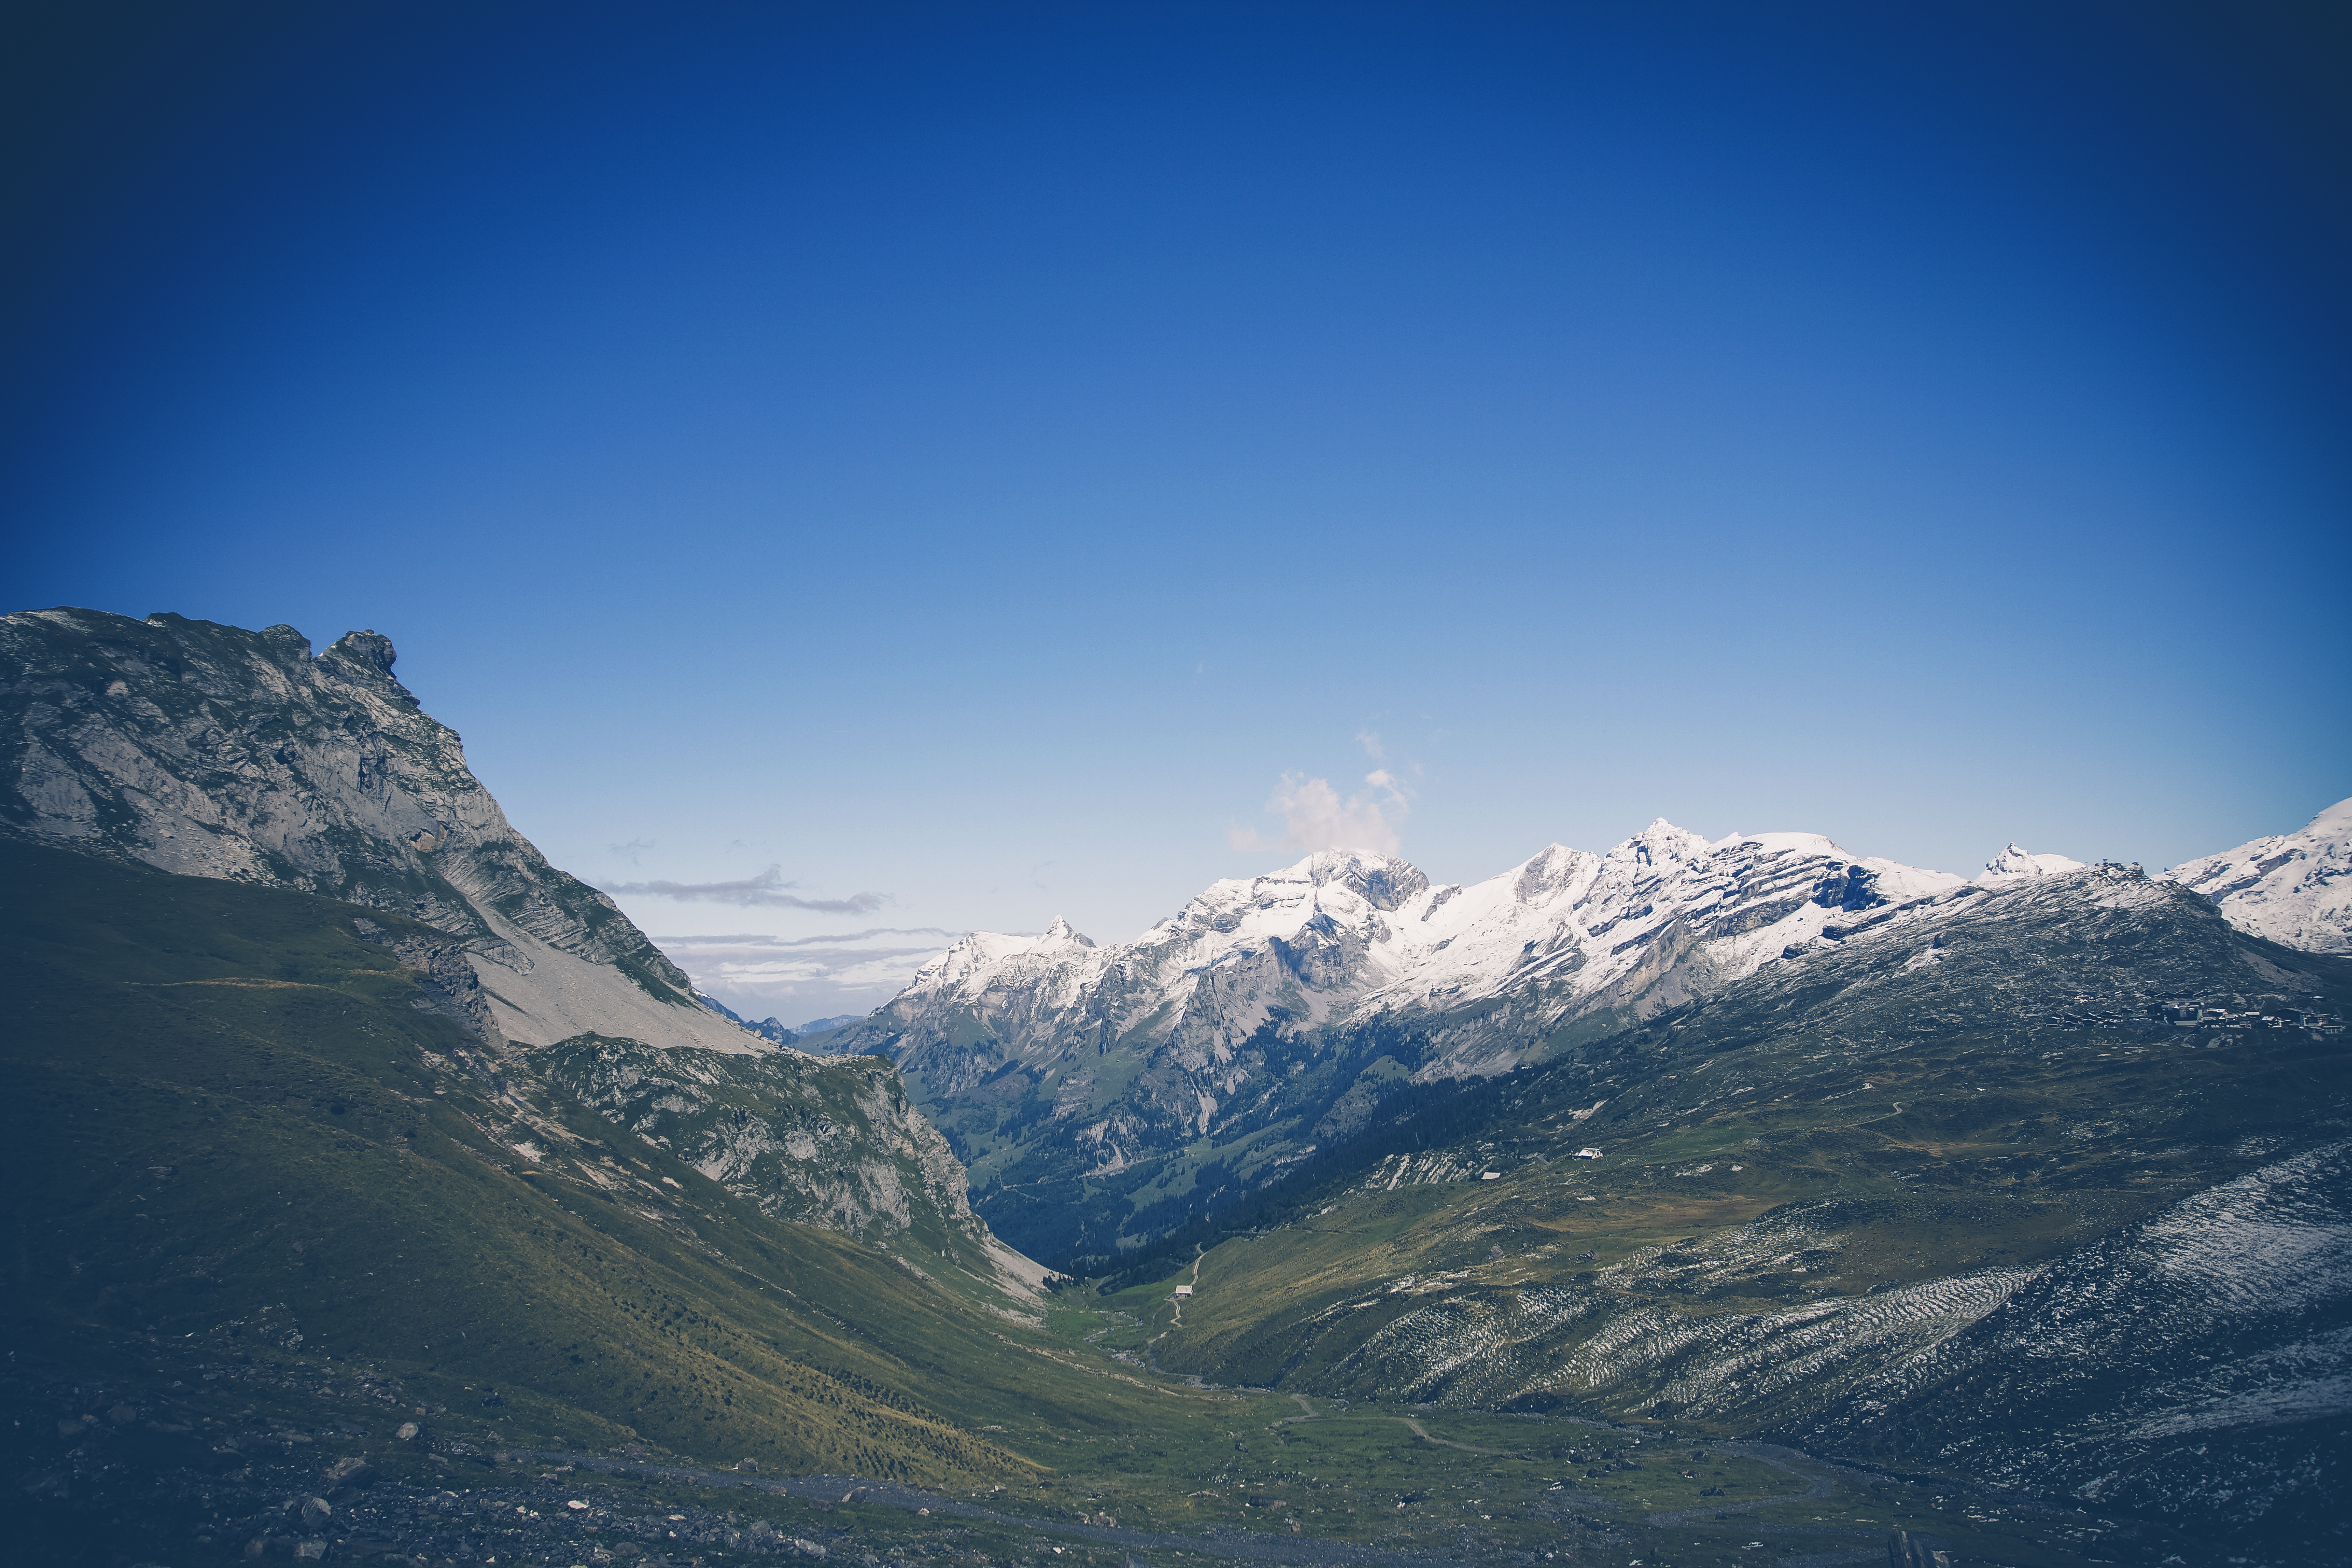
landscape, nature, mountain, snow, cold, winter, cloud, sky, mountain range, fjord, summit, mountains, alps, landform, geographical feature, mountainous landforms, glacial landform